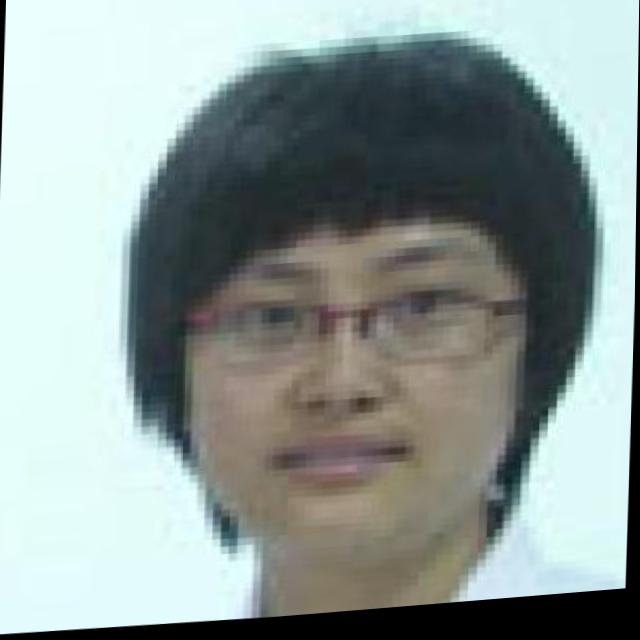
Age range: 21-44